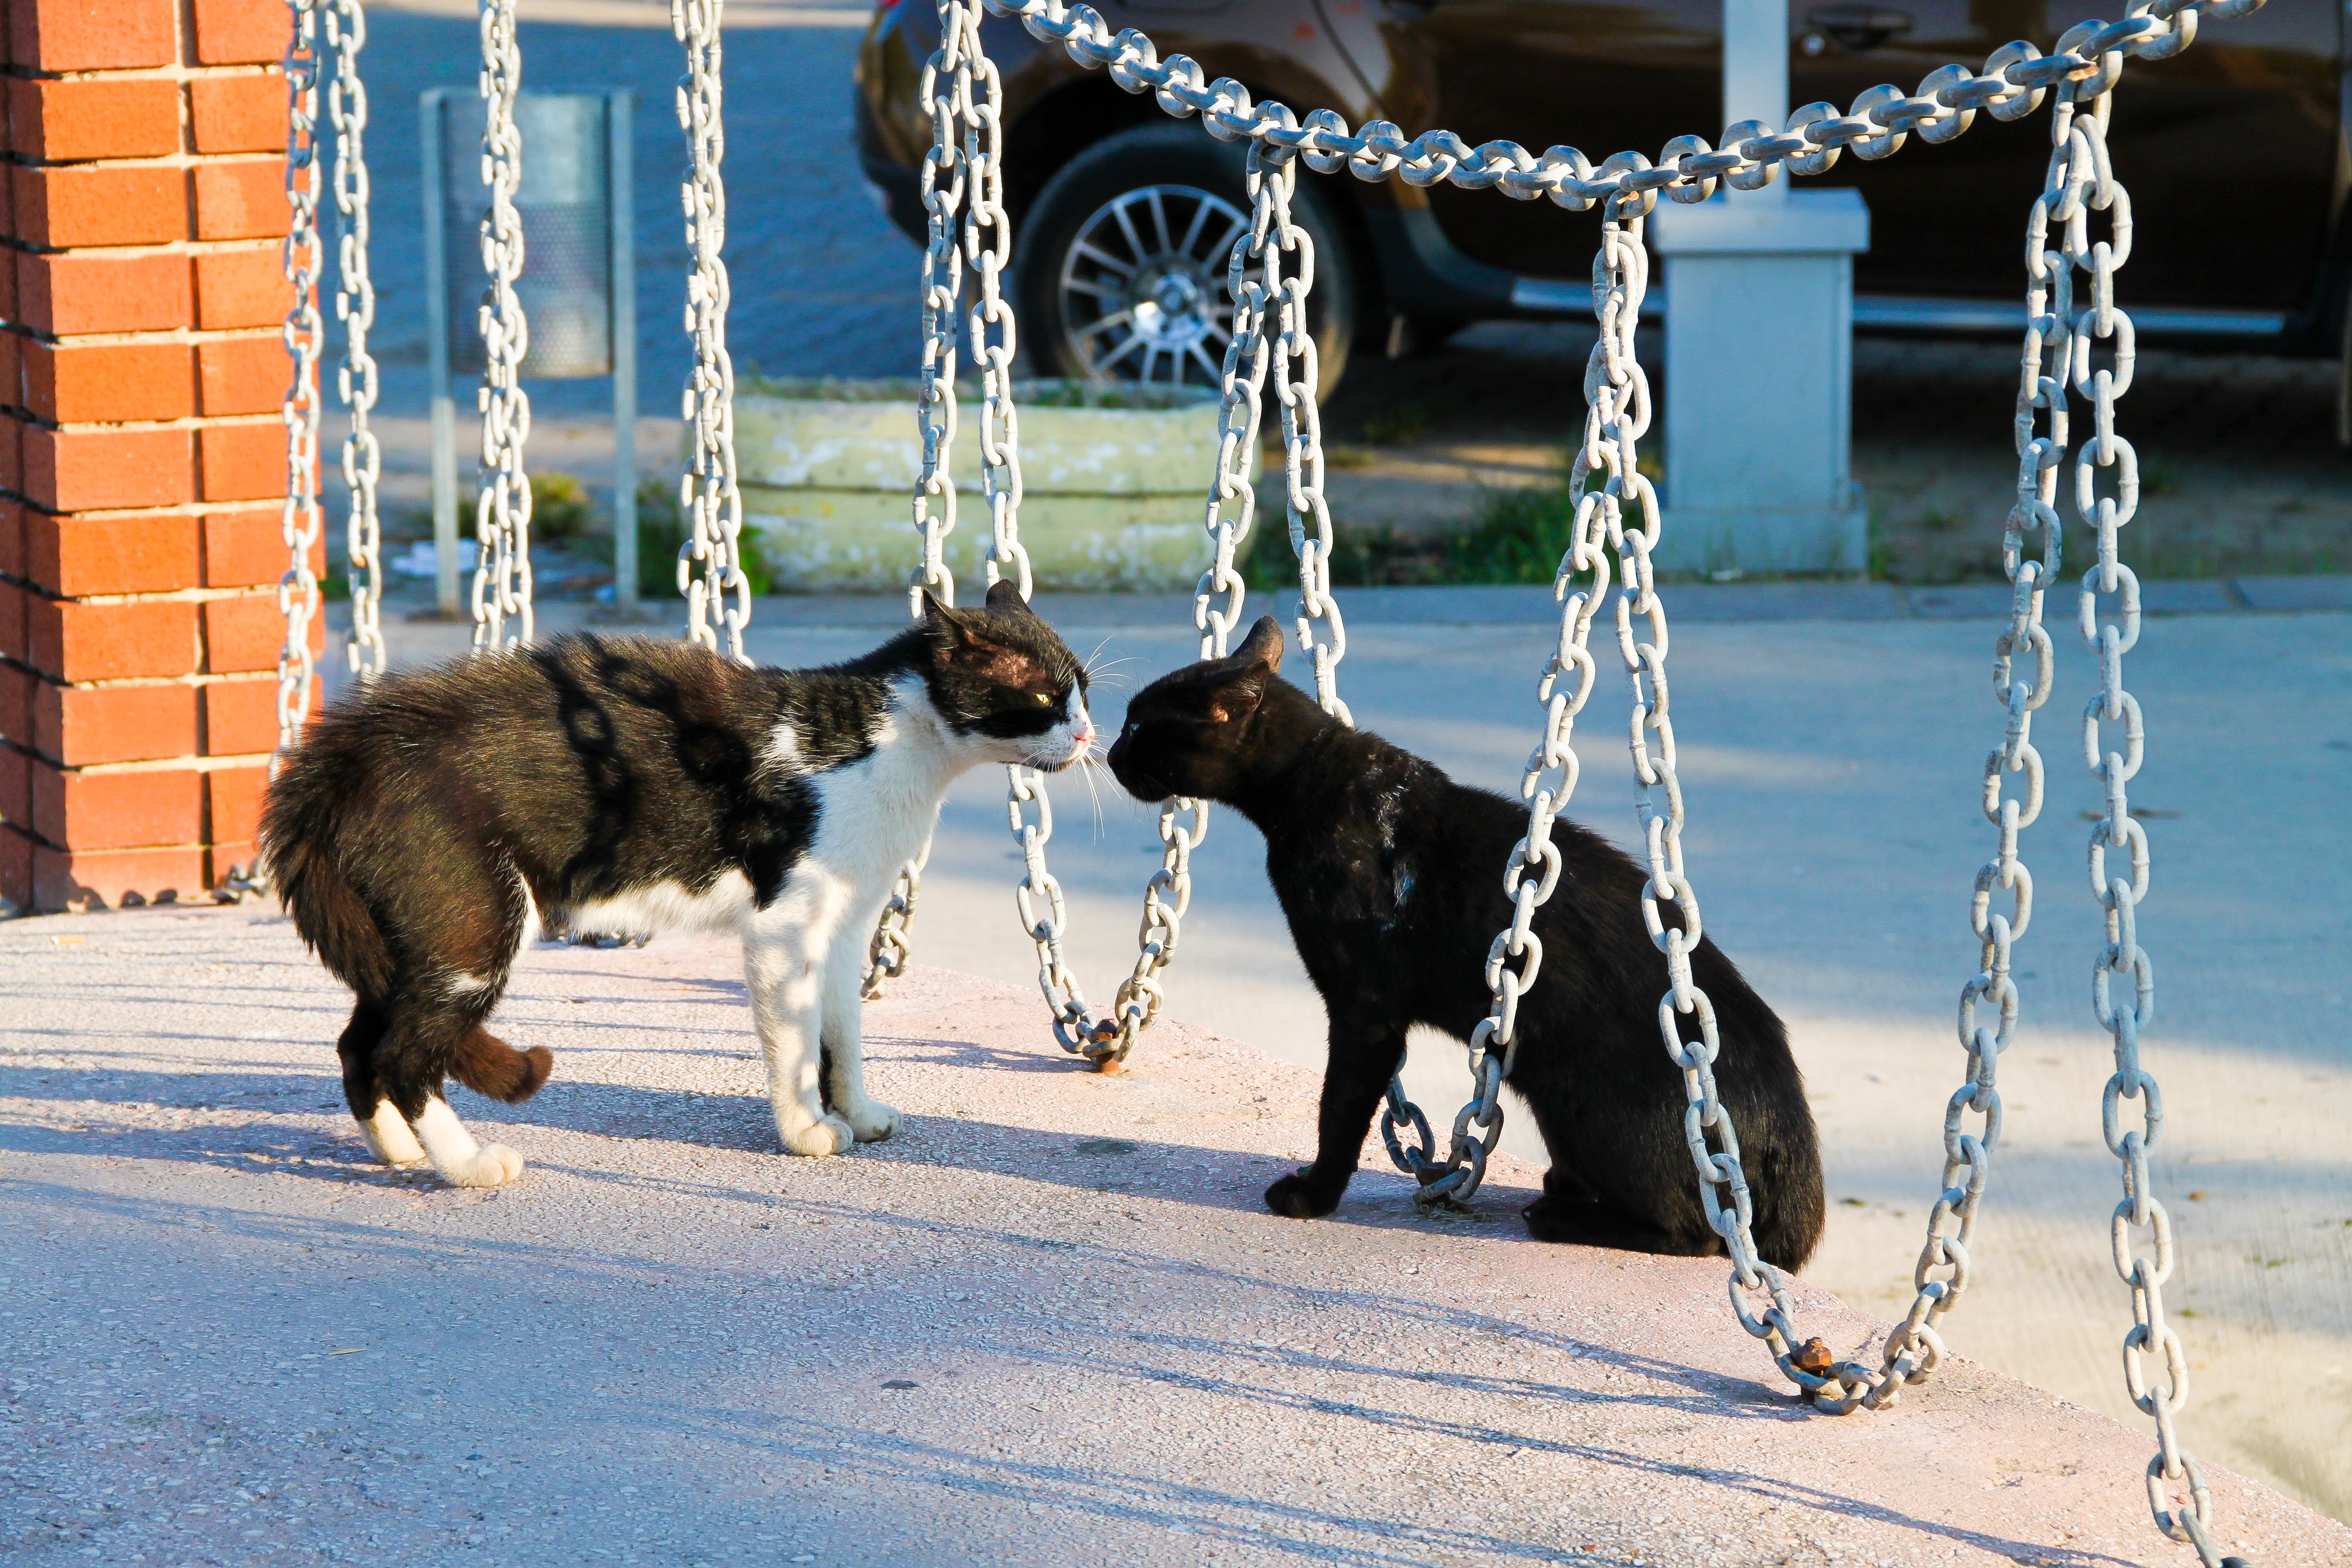
nature, black and white, street, puppy, dog, animal, dark, kitten, cat, mammal, black cat, black, whisker, close, feather, sad, grey, kitty, eye, animals, overview, fighting, interesting, aggressive, expectant, animal portrait, hunger, cat eye, frightened, minister, the interesting, naughty, sly cat, pissed off, tabby cat, overviews, nervous, stressful, sinew, brawler, animal shelter, dog like mammal